Brugmann Mountains

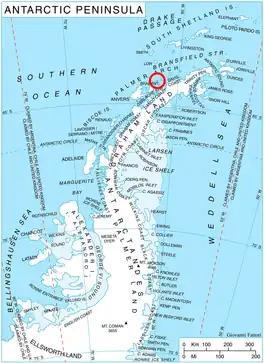
Location of Liège Island in the Antarctic Peninsula region.

The Brugmann Mountains, rising to , are steep and rugged on the east slopes but are icecapped and descend gently toward the west, extending in a northeast–southwest arc along the east side of Liège Island, in the Palmer Archipelago. Their principal peaks are Mount Vesalius, Pavlov Peak (summit of the feature), Mishev Bluff, Mount Kozyak, Vazharov Peak, and Balkanov Peak.